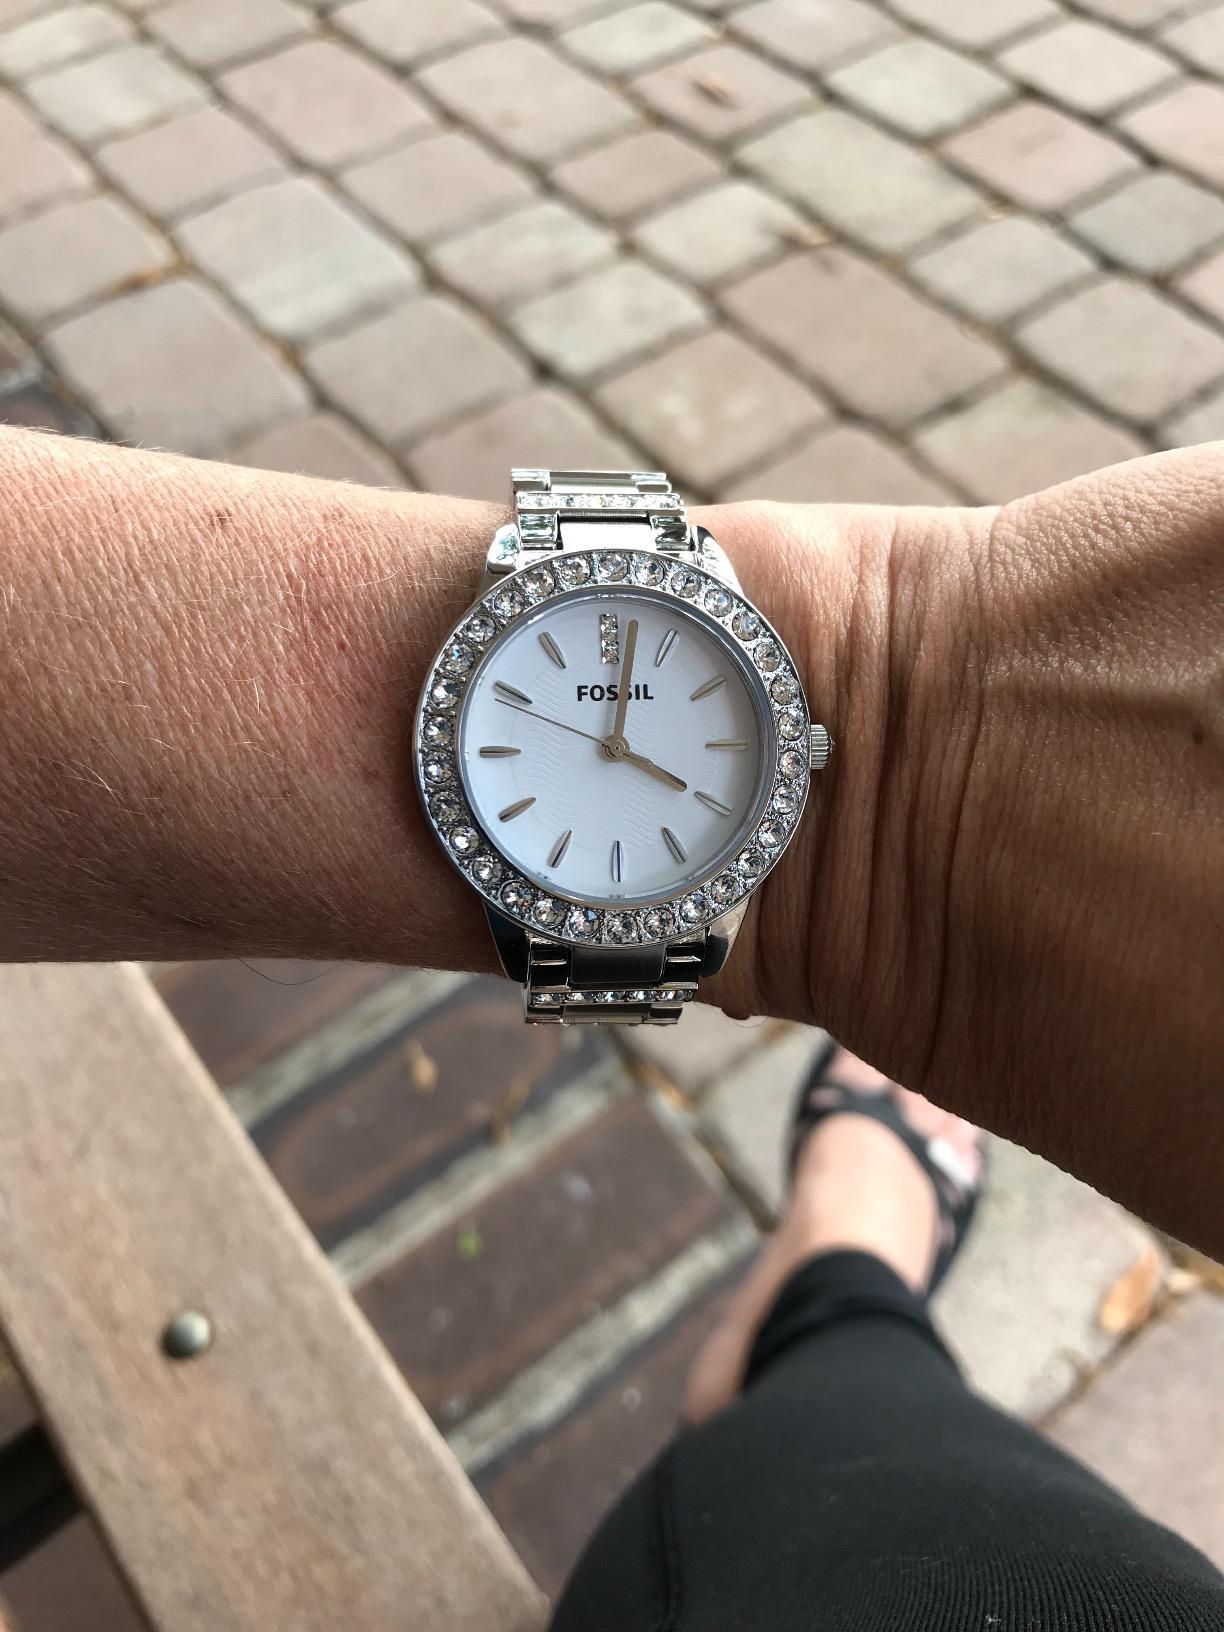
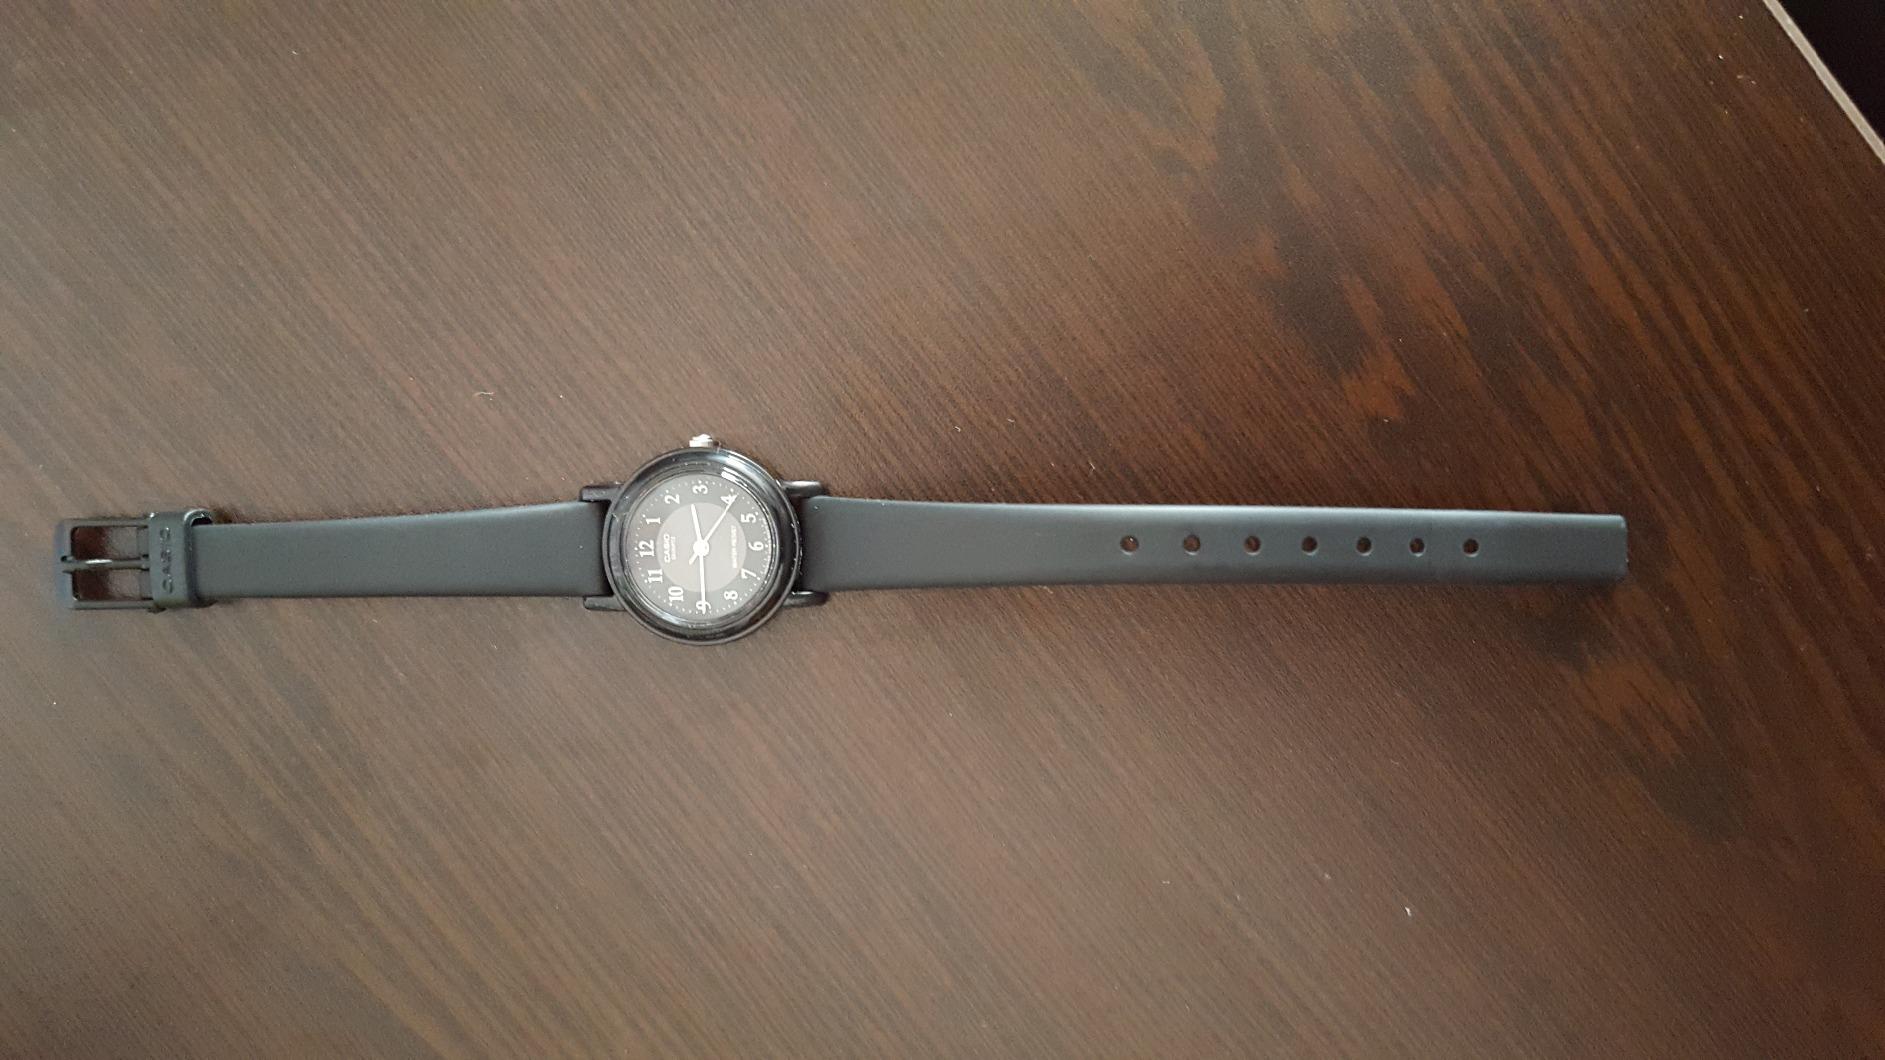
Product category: accessories_watch
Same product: no